Newlyweds: Nick and Jessica

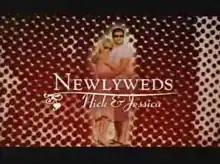

Newlyweds: Nick and Jessica is an American reality television series that aired on MTV. It followed the marriage of then husband and wife Nick Lachey and Jessica Simpson. It premiered on August 19, 2003 and ended on March 30, 2005, with a total of 40 episodes over the course of 3 seasons.